Charles Darwin's education

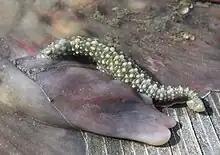
"Pontobdella muricata" (Skate leech)

With Coldstream, Darwin walked along the shore looking for animals in tidal pools, and became friends with oyster fishermen from nearby Newhaven who took them along to pick specimens from the catches. He went long walks with Grant and others, frequently with William Ainsworth, one of the Presidents who became a Wernerian geologist. As well as the shores of the Forth, he and Ainsworth took boat trips to Fife and the islands. On the Isle of May with the botanist Robert Kaye Greville, this "eminent cryptogamist" laughed so much at screeching seabirds that he had to "lie down on the greensward to enjoy his prolonged cachinnation." On another trip, Darwin and Ainsworth got stuck overnight on Inchkeith and had to stay in the lighthouse.